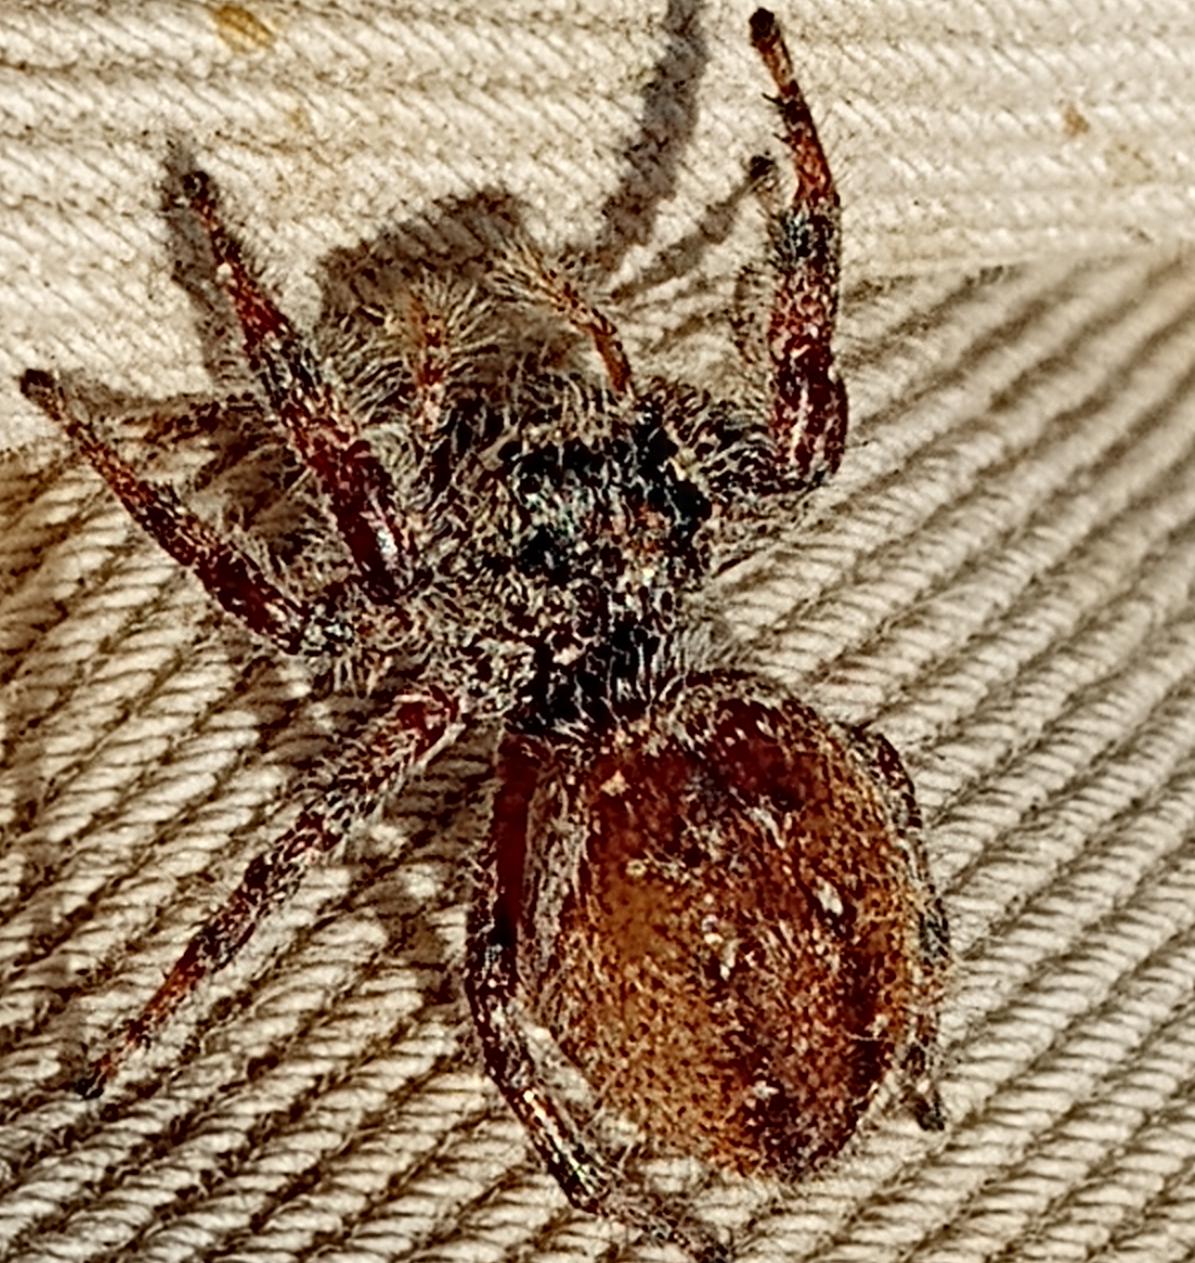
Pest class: predators